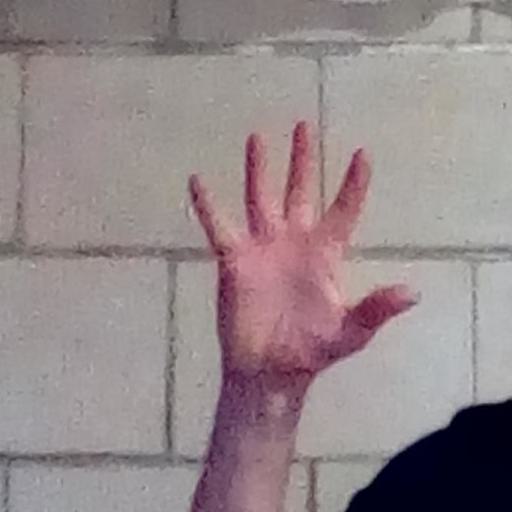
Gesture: palm